Strategic missile forces museum in Ukraine

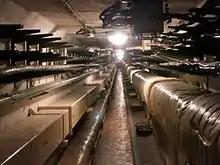
Ukraine Strategic Missile Forces Museum 08 (13503845243)

The site was heavily guarded, and the museum has kept much of the original protection facilities. These include a P-100 electric fence, watch towers with machine guns, cameras, seismic alarm sensors and radiation detection systems.